Connecticut College Black Womanhood Conference

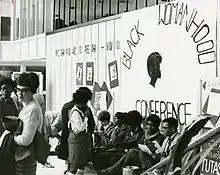
Students of Connecticut College gather in the student center, Crozier-Williams, for the first Black Womanhood Conference.

Vinie Burrows, star of the one-woman, Off-Broadway production "Walk Together, Children", performed a speech that integrated excerpts from Black American literature in order to convey the experiences of Black women, asserting that "black womanhood is singularly featured in the works of black poets and writers."